Innfjord Tunnel

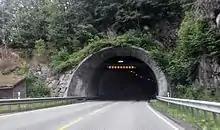

The Innfjord Tunnel is a long road tunnel in Rauma Municipality in Møre og Romsdal county, Norway. The tunnel goes between the Gridset farm on the north side of the village of Innfjorden and the large village of Veblungsnes, near the mouth of the Rauma River. The tunnel is part of the European Route E136 highway.